Marconi (crater)

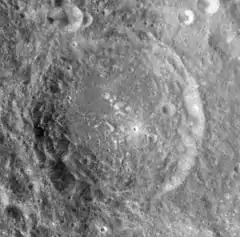
Apollo 17 mapping camera image

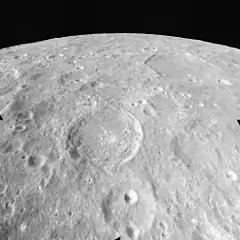
Regional view showing Marconi near center and Chaplygin in upper right.

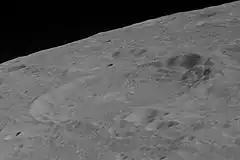
Oblique view from Apollo 10

Marconi is a lunar impact crater that is located on the Moon's far side. It lies to the northwest of the large walled plain Gagarin, and to the southwest of the prominent crater Chaplygin. To the west-northwest of Marconi is the slightly larger Dellinger.